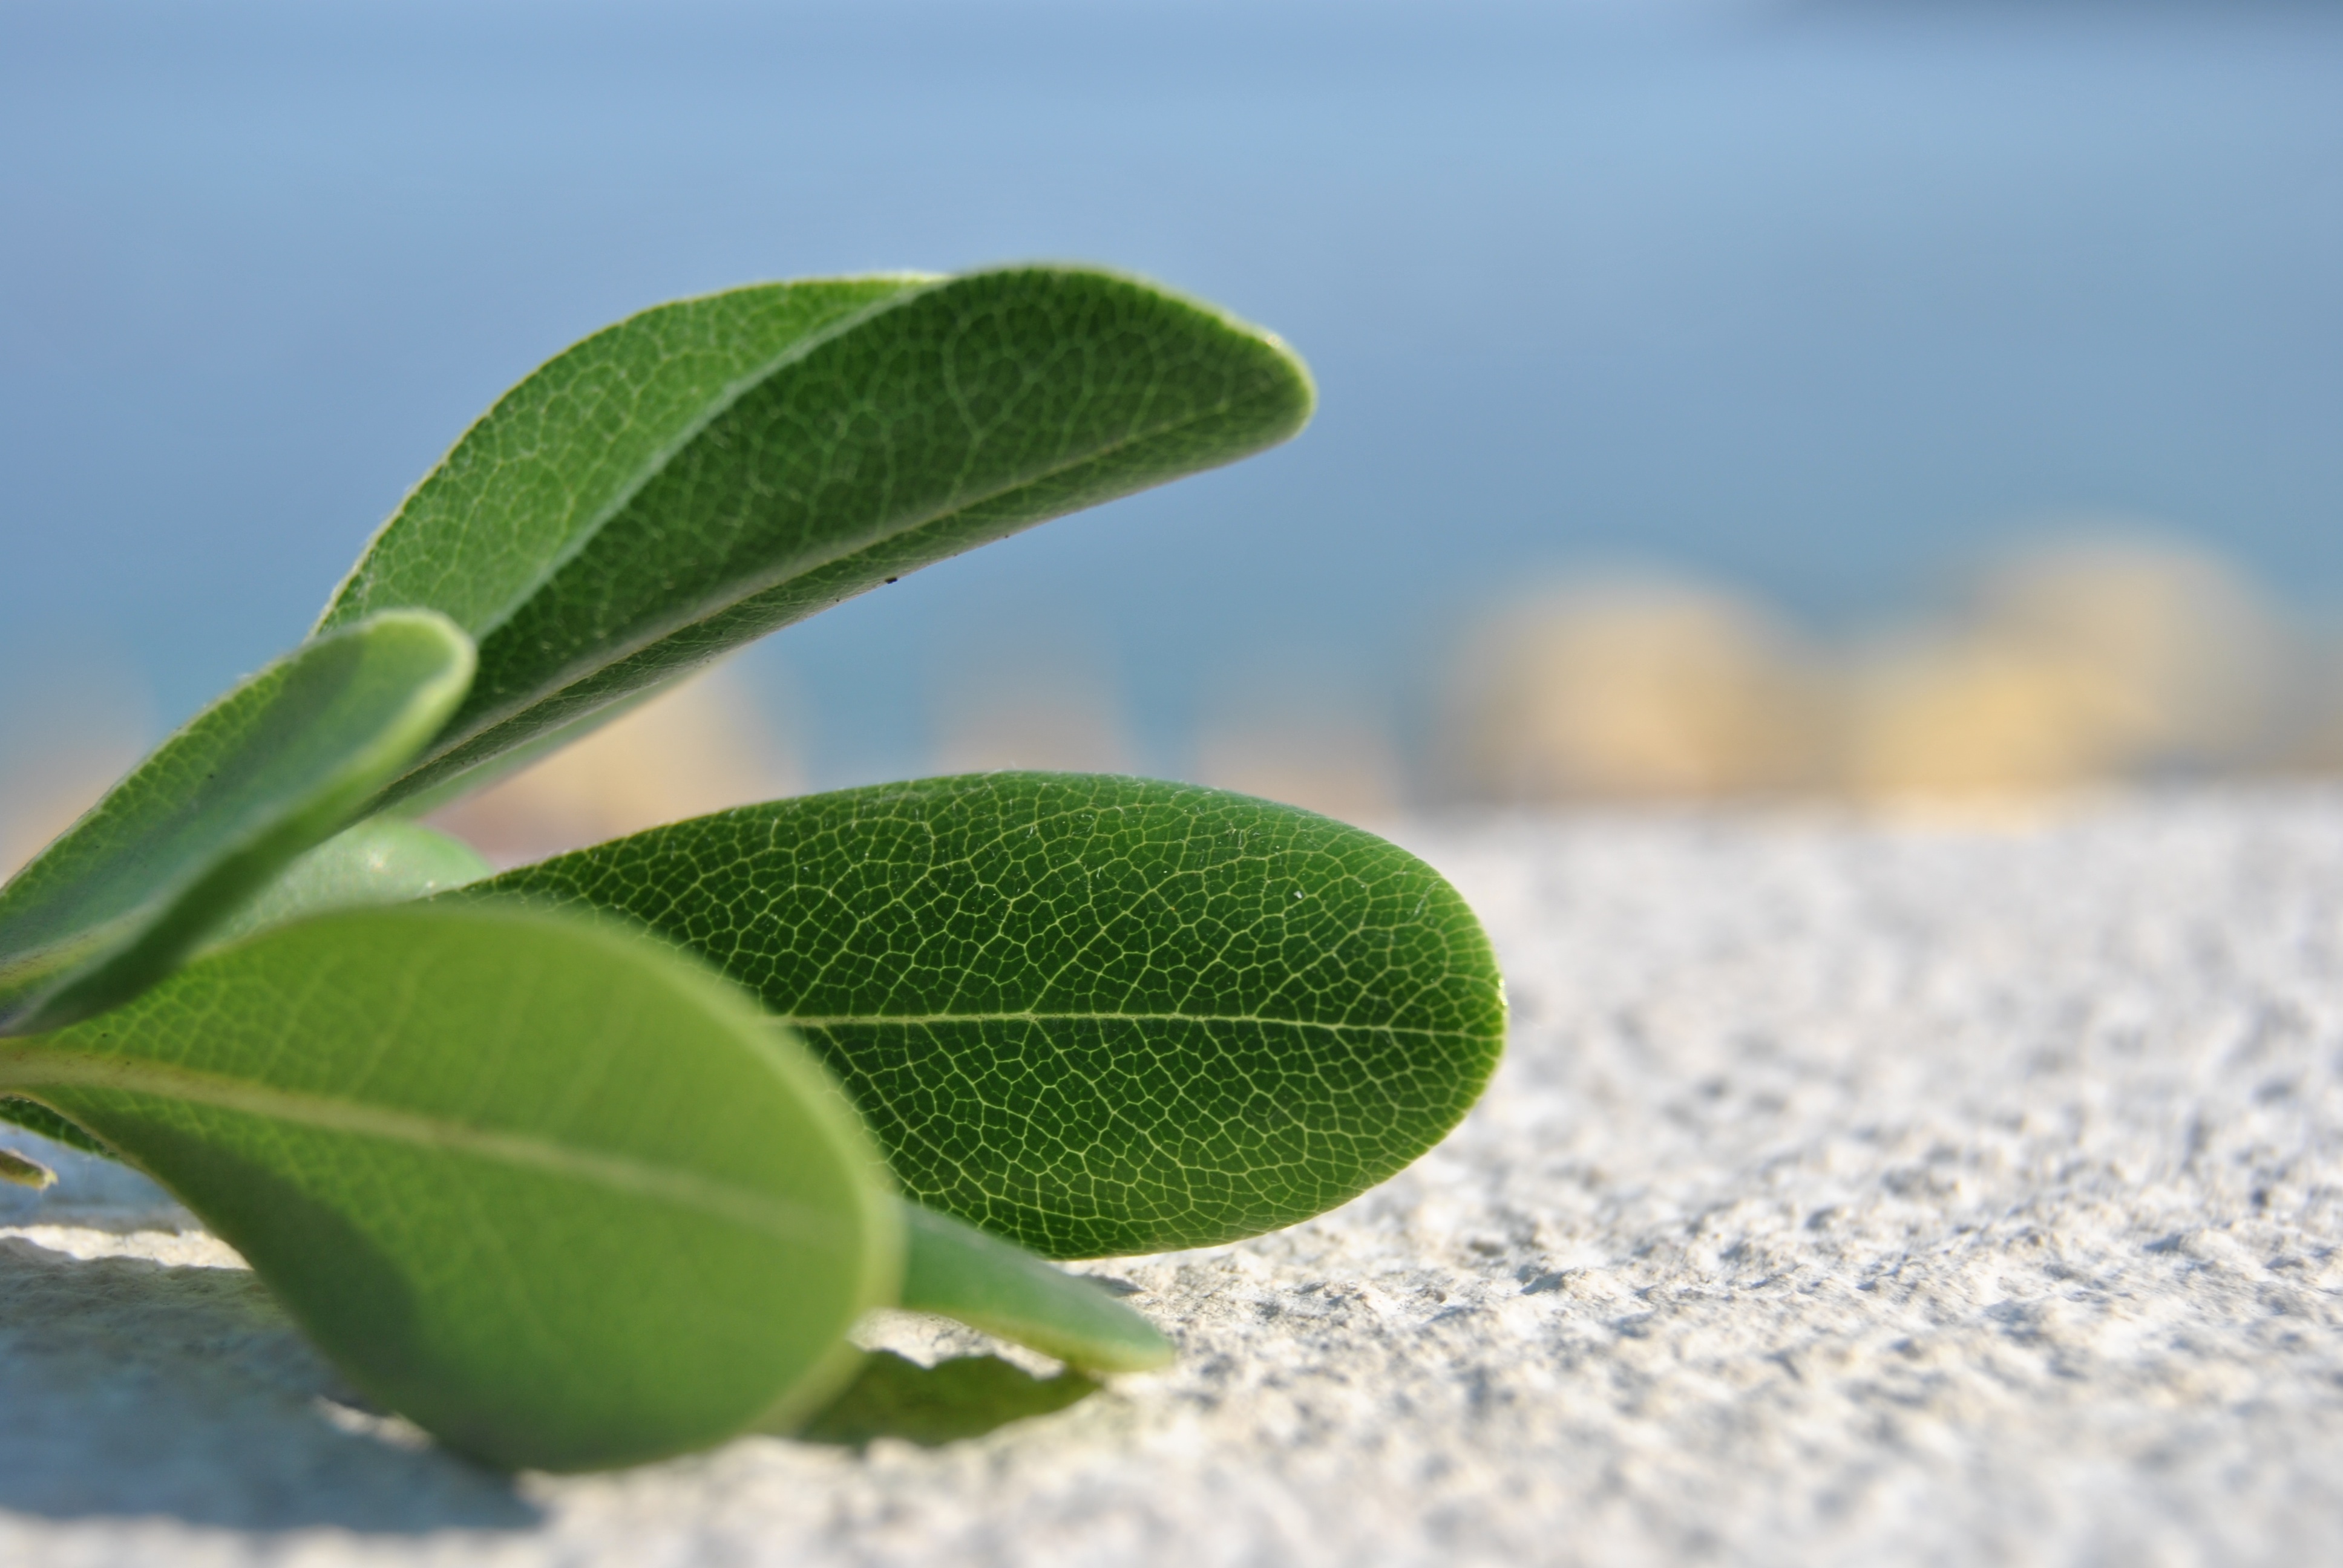
grass, branch, plant, fruit, leaf, flower, food, green, produce, flora, close up, shrub, macro photography, flowering plant, plant stem, land plant